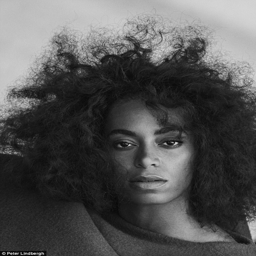
natural beauty : wore her natural curly hair left untouched with very little make - up as she posed in front of the camera for visual artist